Maria Anna of Neuburg

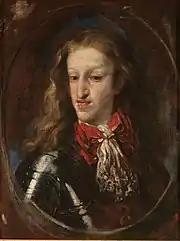
Charles II, ca 1670-80

The Spanish political establishment was split into pro-Austrian and pro-French factions, the latter led by Fernández de Portocarrero, Cardinal and Archbishop of Toledo. For most of this period, the 'Austrians' controlled government, with Maria Anna assuming leadership after Mariana of Austria died in 1696. In 1690, they supported Spain's entry into the Nine Years War, which proved a disastrous decision; the state declared bankruptcy in 1692 and by 1696, France occupied most of Catalonia.